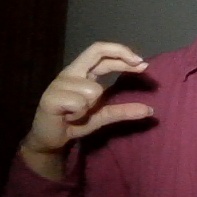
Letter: thal